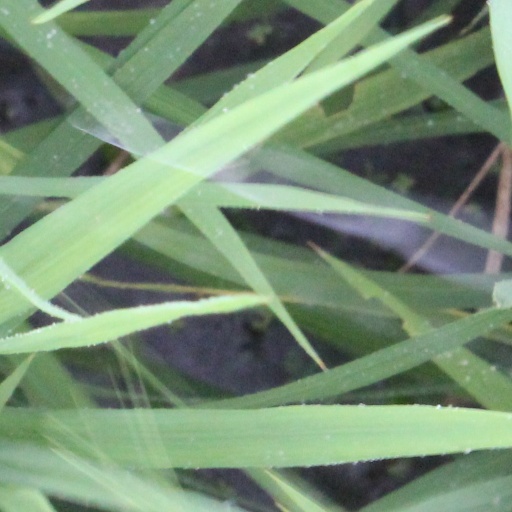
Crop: rice